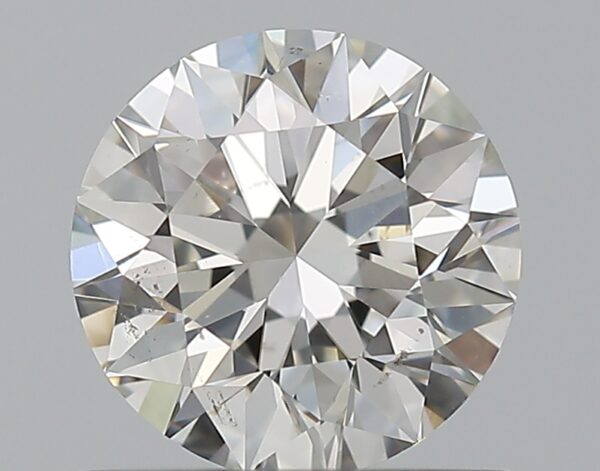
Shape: round
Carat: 0.8
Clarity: SI1
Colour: H
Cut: EX
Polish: VG
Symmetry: EX
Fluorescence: N
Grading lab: GIA
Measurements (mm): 5.89 x 5.93 x 3.73